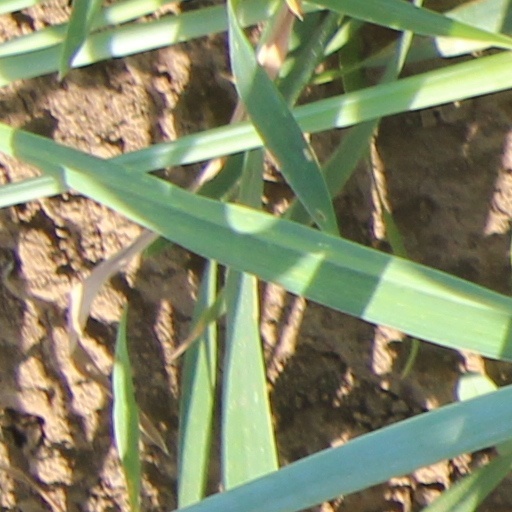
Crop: wheat